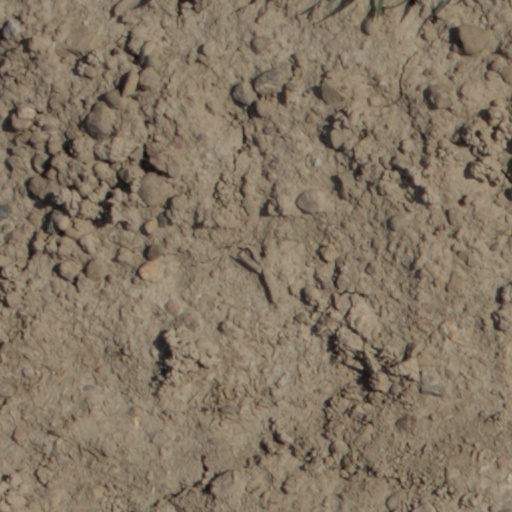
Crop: wheat